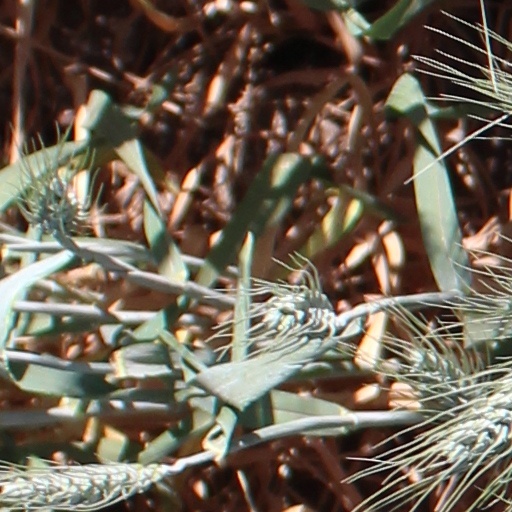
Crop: wheat